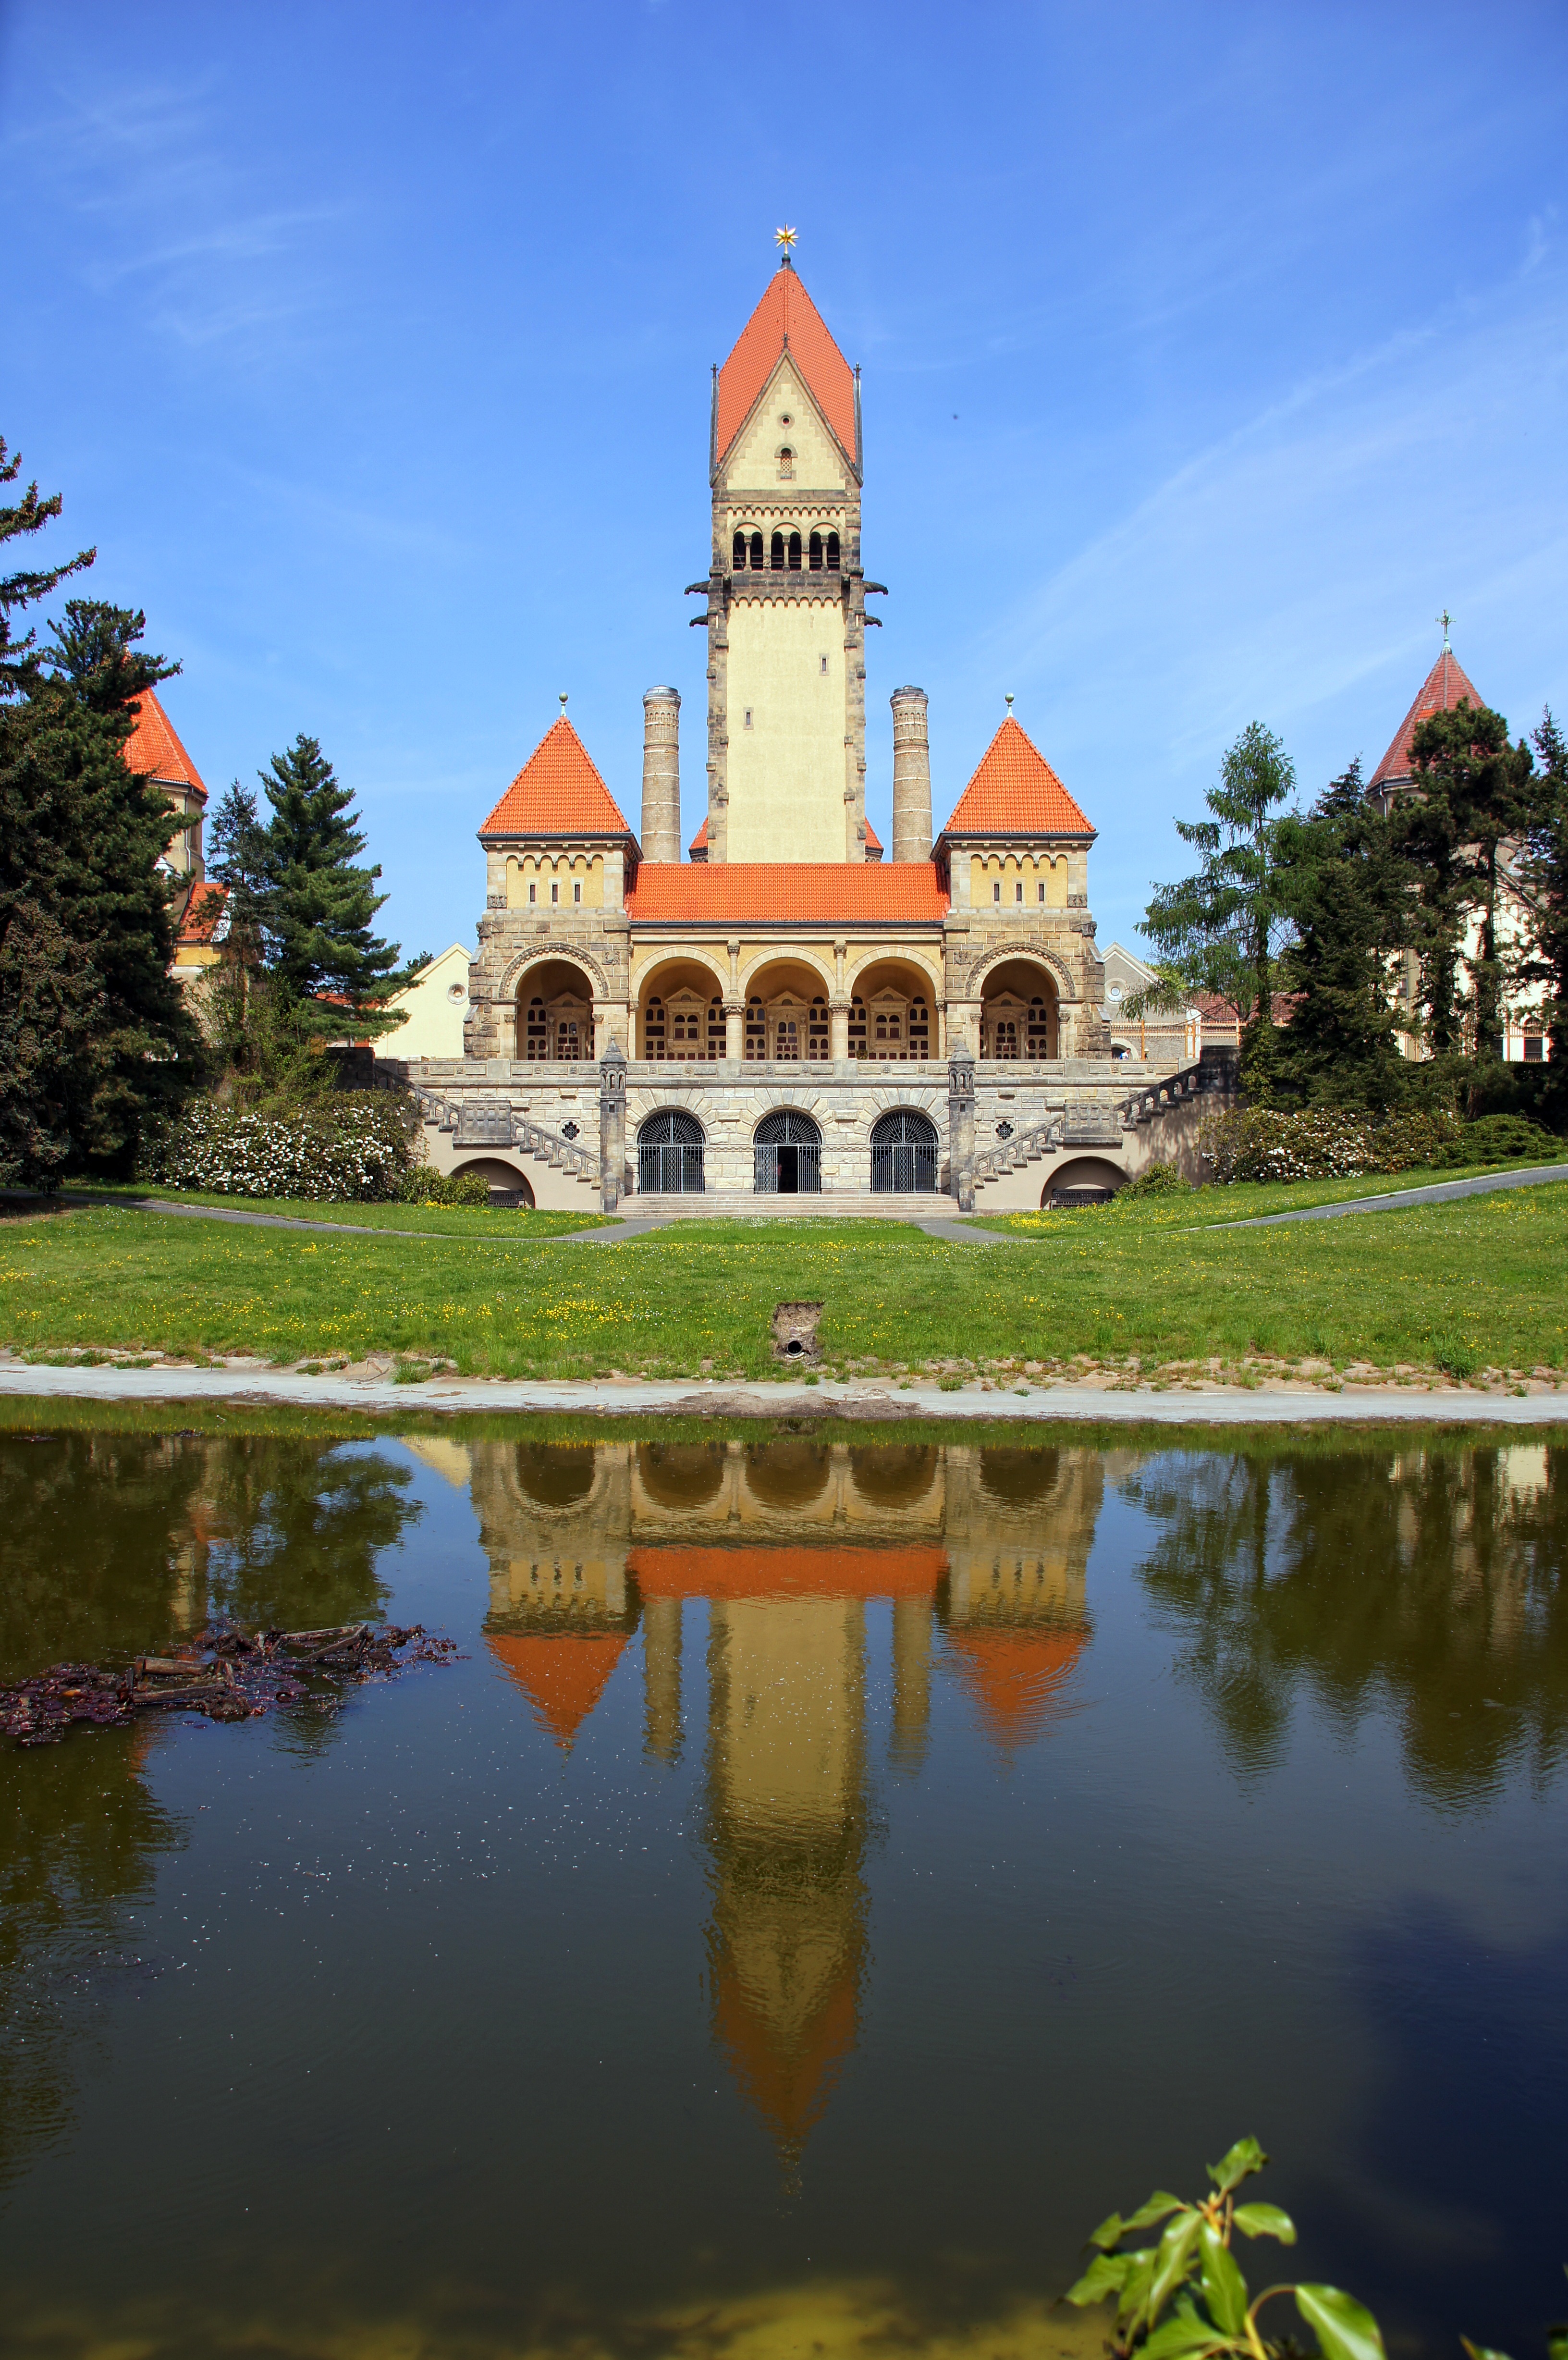
building, chateau, pond, reflection, castle, landmark, tourism, place of worship, monastery, leipzig, estate, mirroring, crematorium, southern cemetery